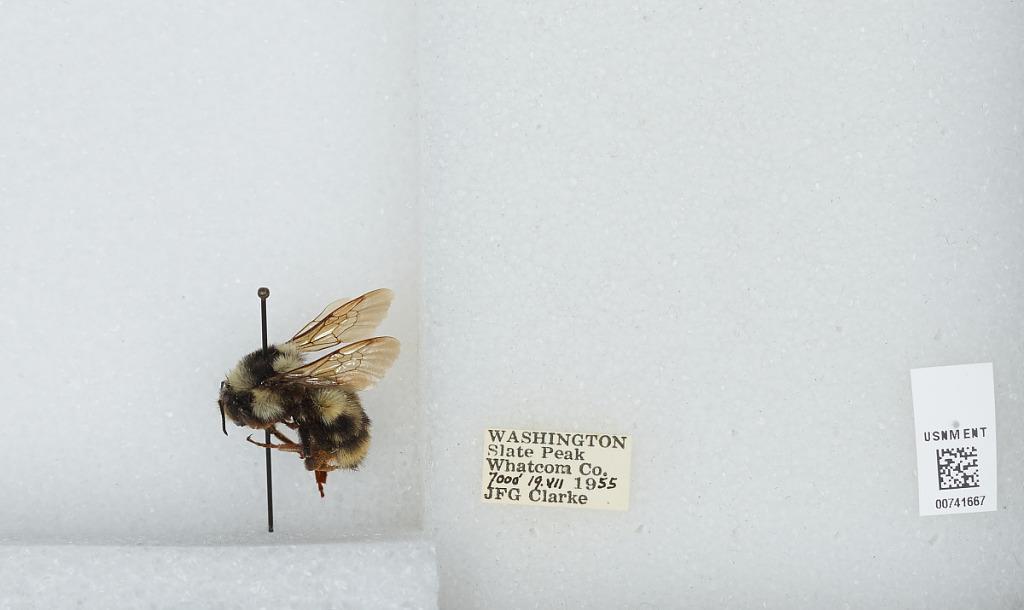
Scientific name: Bombus (Pyrobombus) bifarius Cresson
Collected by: J. Clarke
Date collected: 1955-8-19
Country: United States
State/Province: Washington
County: Whatcom
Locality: Slate Peak
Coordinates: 48.7422, -120.68